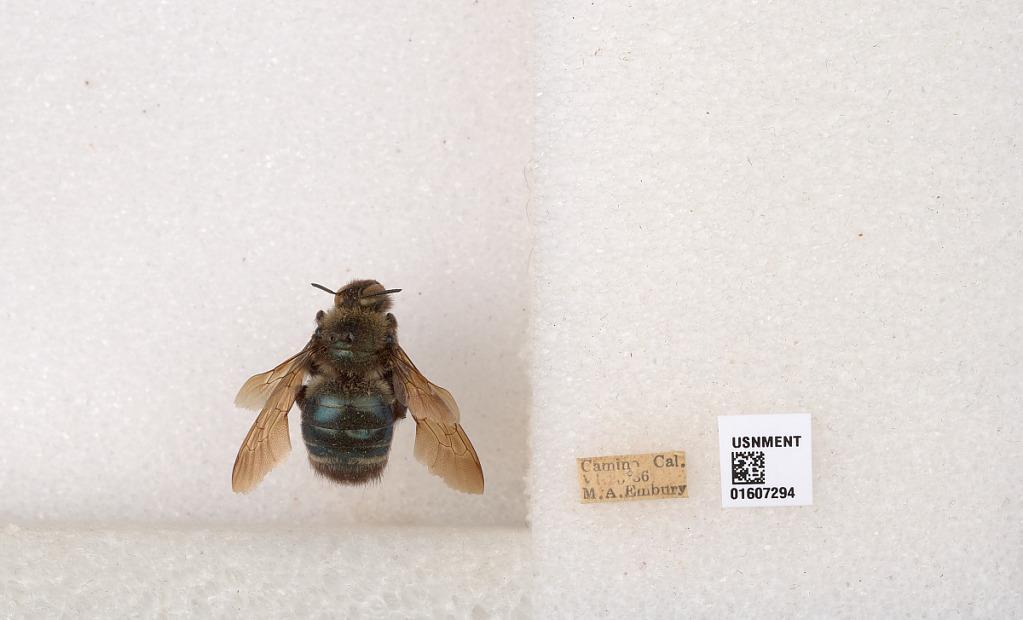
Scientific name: Xylocopa (Xylocopoides) californica californica Cresson
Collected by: M. Embury
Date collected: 1936-6-26
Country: United States
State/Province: California
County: El Dorado
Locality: Camino
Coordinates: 38.7382, -120.675